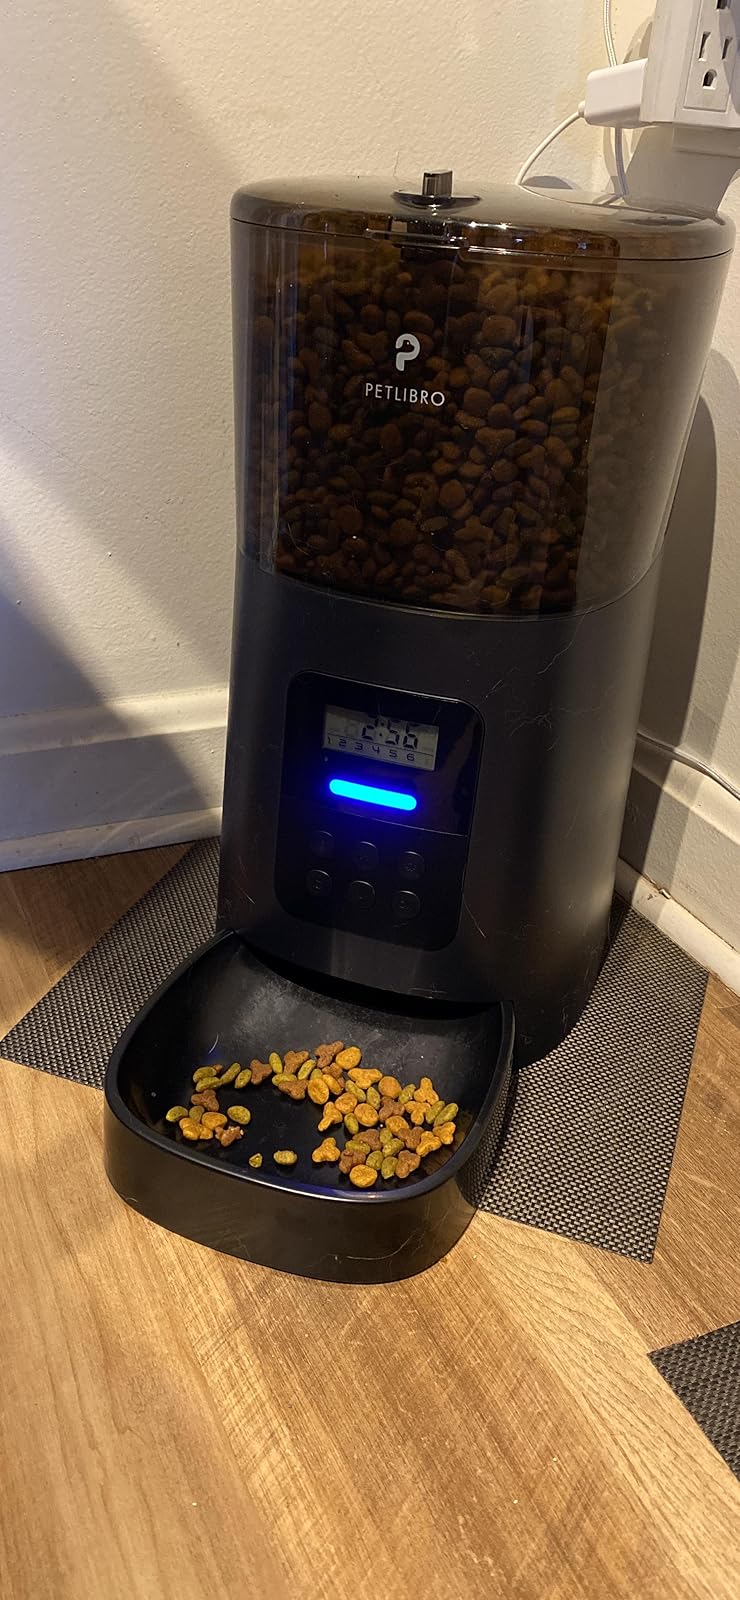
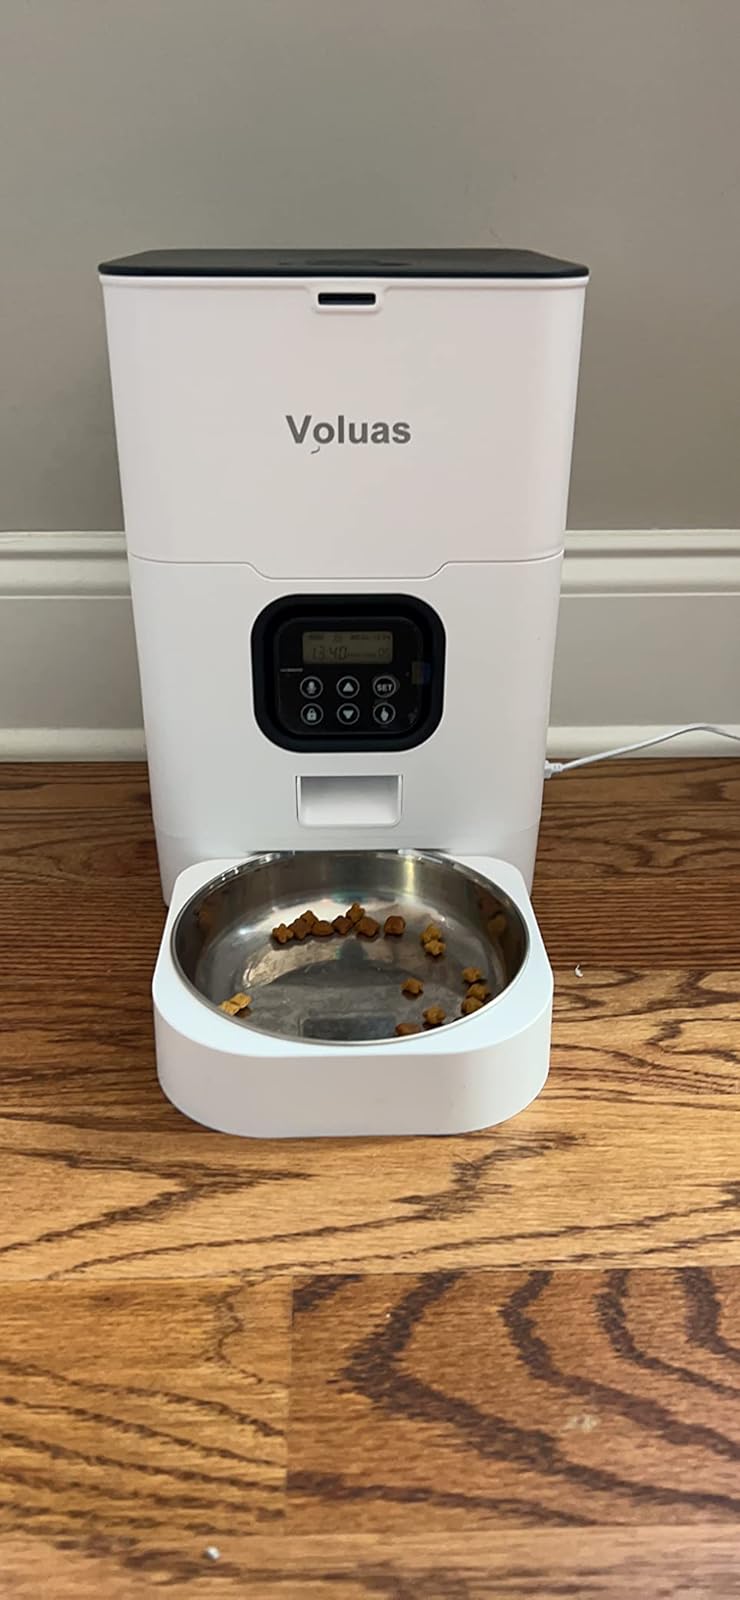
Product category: items_feeder
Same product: no